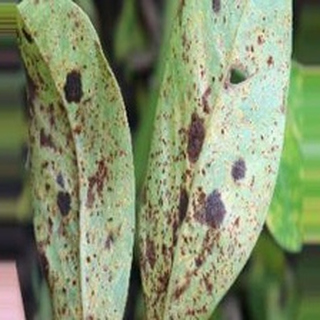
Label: groundnut_rust